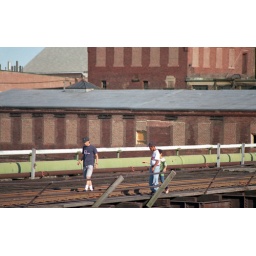
Children walking along train tracks. In and around the Bread &amp;amp; Roses Festival. Lawrence, Massachusetts. 1991